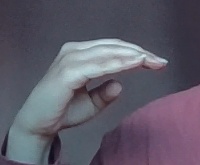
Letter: jeem